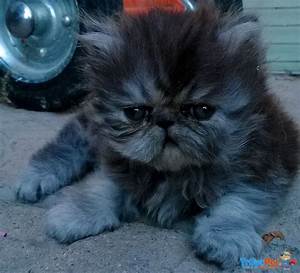
Label: cat